Slovak Philharmonic

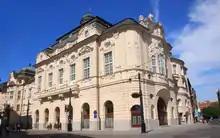
Reduta

The Slovak Philharmonic or Slovak State Philharmonic (Slovenská filharmónia) is a Slovak symphony orchestra based in Bratislava. Founded in 1949, the orchestra has resided since the 1950s in the Baroque-era Reduta Bratislava concert hall constructed in 1773.